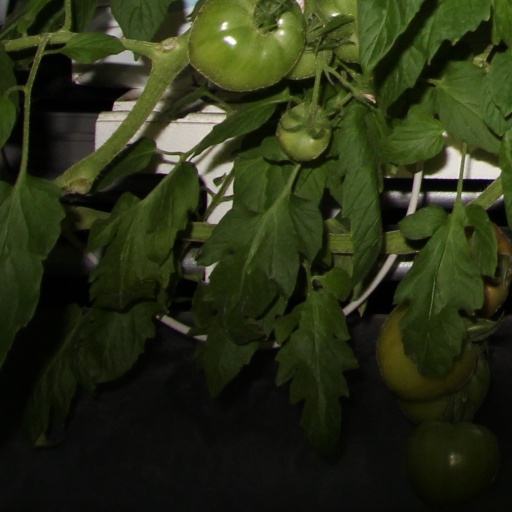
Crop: tomato